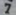
Number: 7